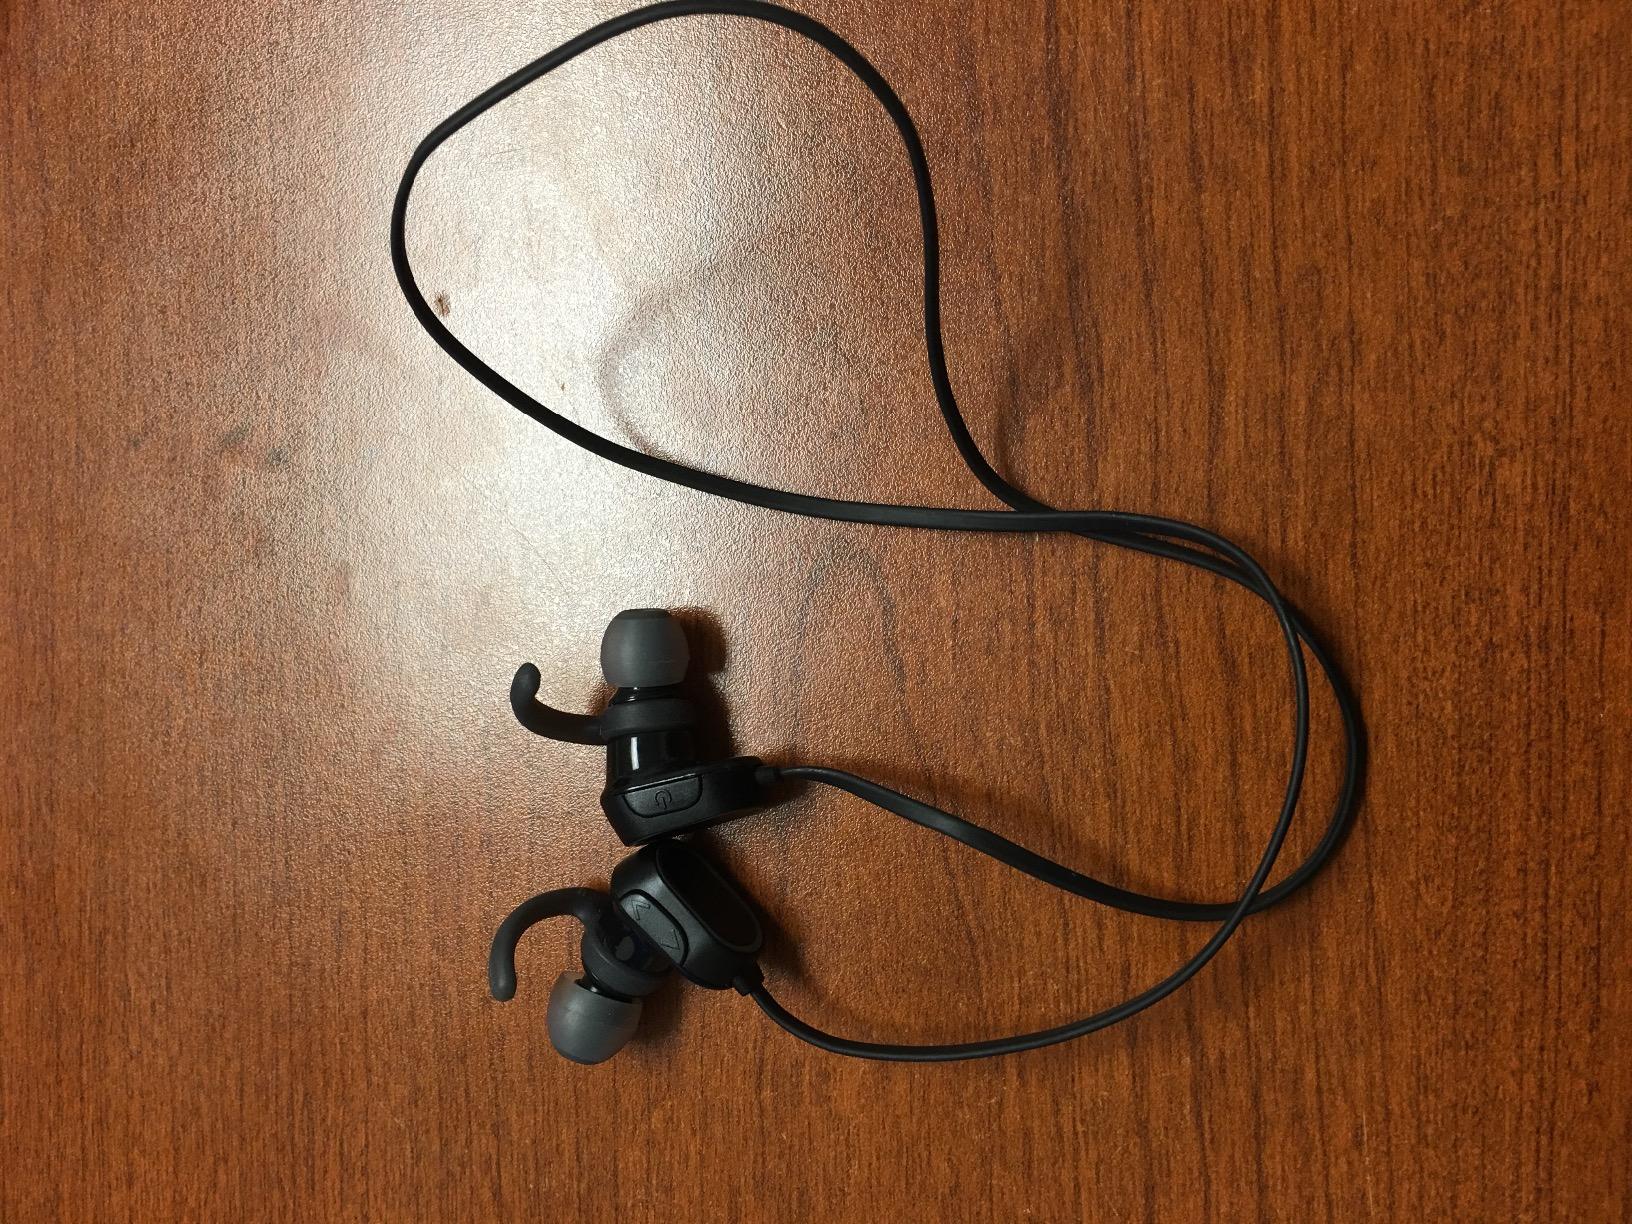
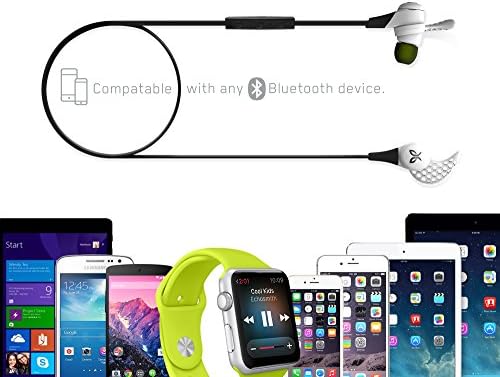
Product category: headphones
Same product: no